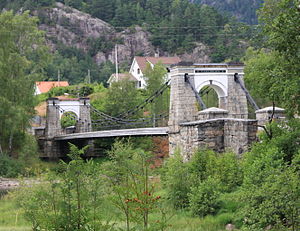
Bakke Bro i Flekkefjord
Broen set fra syd.